E.Leclerc

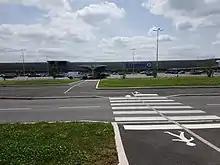
E.Leclerc in Avermes, France, 2016

E.Leclerc (informally simply Leclerc) is a French retailers%27 cooperative and hypermarket chain, headquartered in Ivry-sur-Seine.